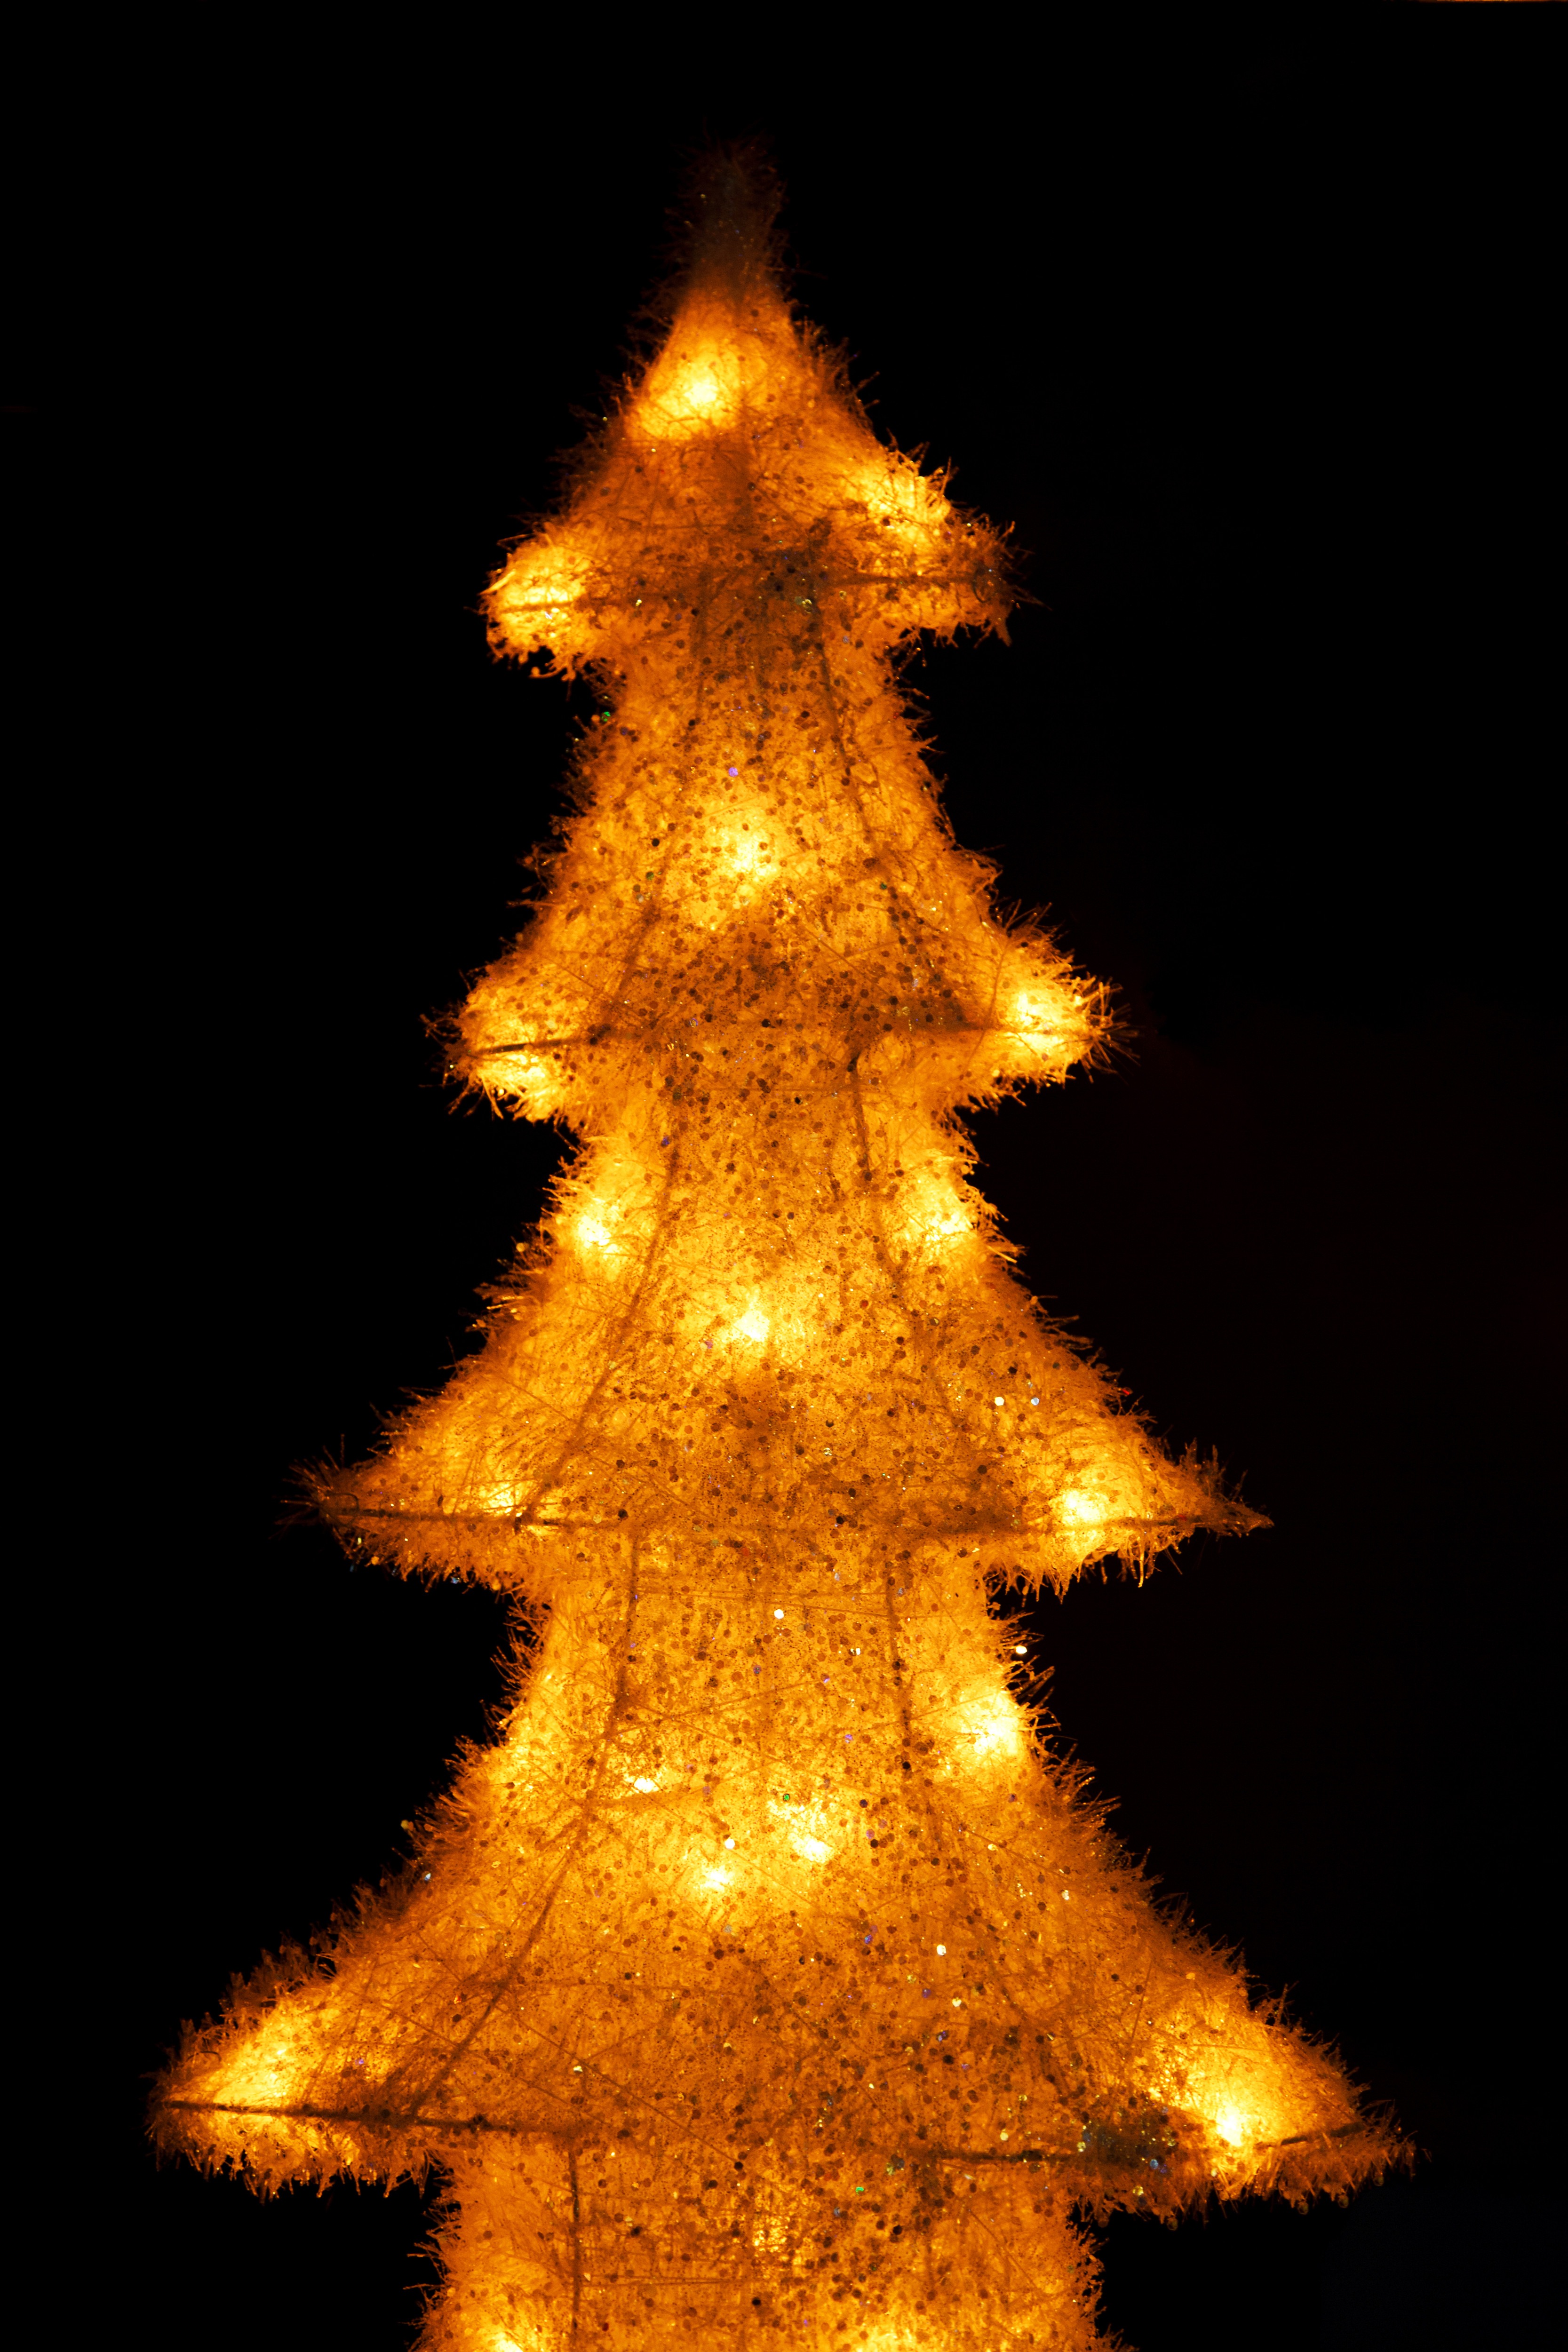
tree, winter, light, night, decoration, holiday, flame, fire, glow, yellow, christmas, christmas tree, bonfire, festive, christmas decoration, lights, xmas